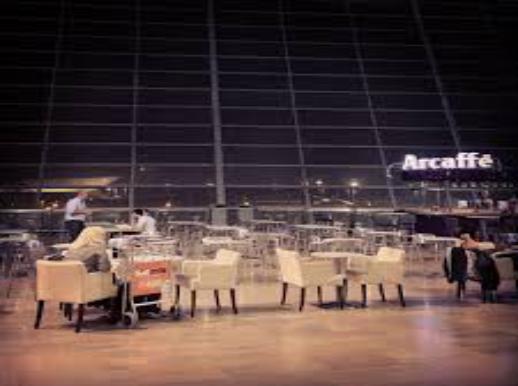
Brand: Arcaffe
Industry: Food